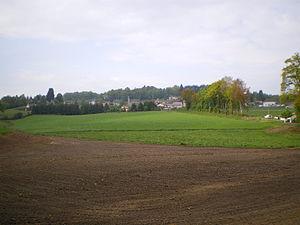
Roumégoux, Cantal, France
Roumégoux est une commune française située dans le département du Cantal, en région Auvergne-Rhône-Alpes.